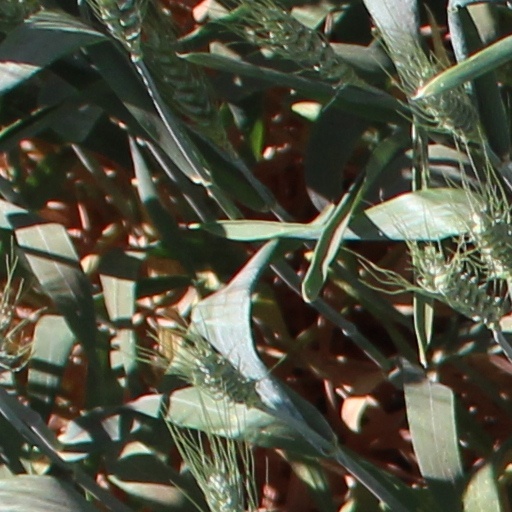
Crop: wheat